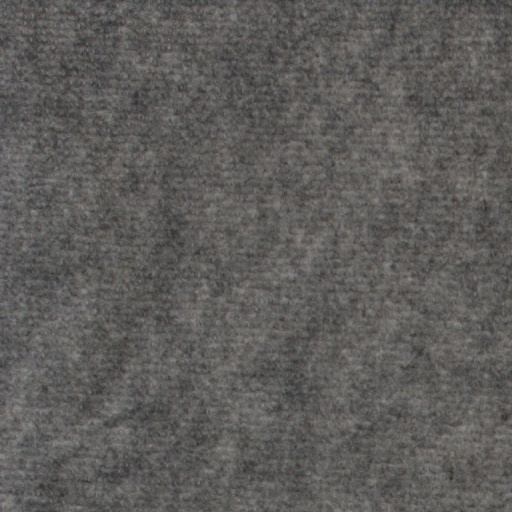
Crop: wheat